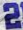
Number: 2